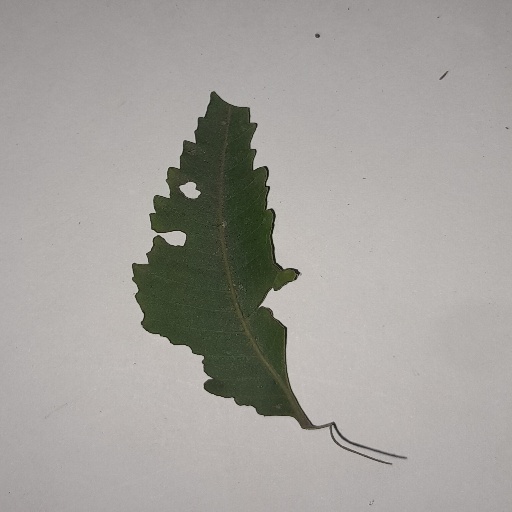
Species: Neem
Leaf condition: Shot Hole Leaf